Kensington, Victoria

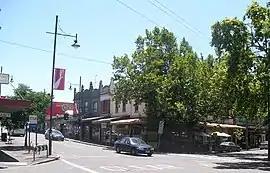
The corner of Bellair Street and Macaulay Road, opposite the main railway station - 2007

Kensington is an inner-city suburb in Melbourne, Victoria, Australia, north-west of Melbourne's Central Business District, located primarily within the City of Melbourne local government area, with a small cluster of shops in the North of the Suburb located within the City of Moonee Valley. Kensington recorded a population of 10,745 at the 2021 census.